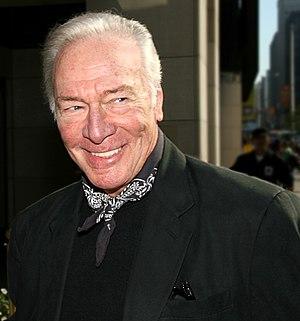
Ordre et Châtiment, le péché de nos pères est un téléfilm dramatique américain, réalisé par Dan Curtis sorti en 2005.
Tout l'argent du monde est un thriller américain réalisé par Ridley Scott, sorti en 2017. Le film raconte l'histoire vraie du kidnapping de John Paul Getty III, survenu à Rome en 1973.